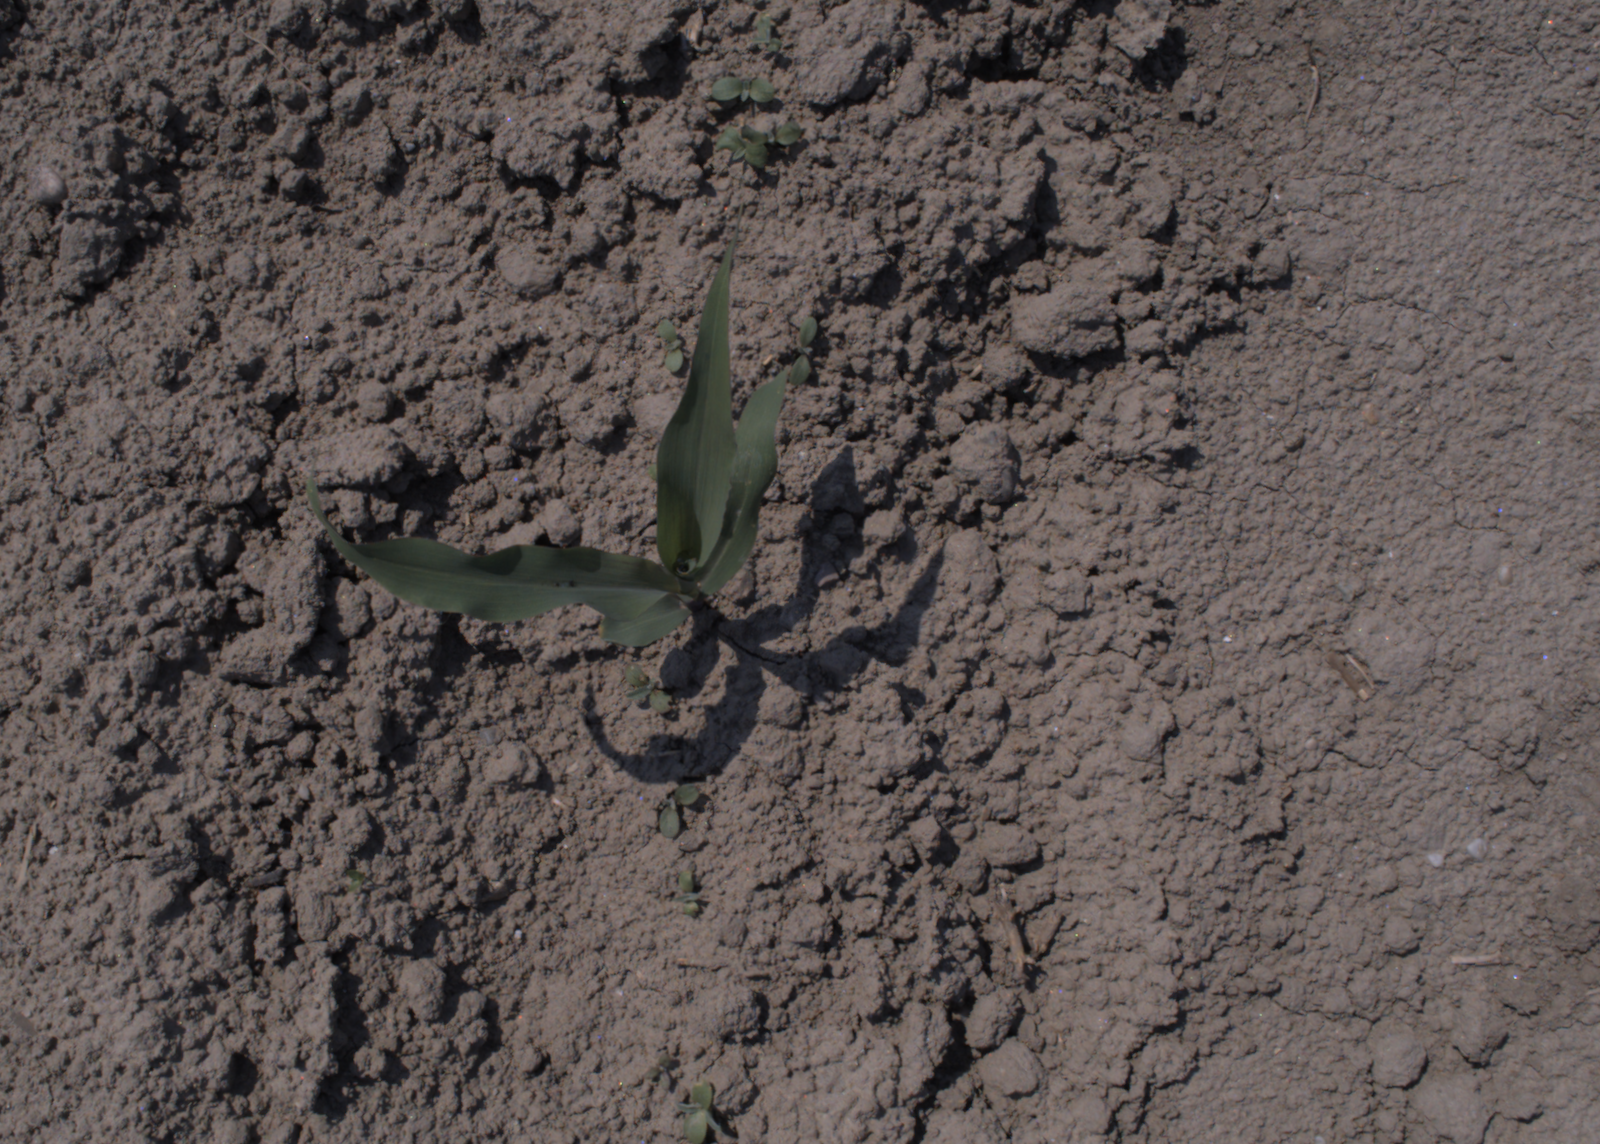
Capture date: 10.08.2020 12:15:48
Weather: sunny
Wind: light
Seeding date: 21.07.2020
Plant canopy height (mm): 930